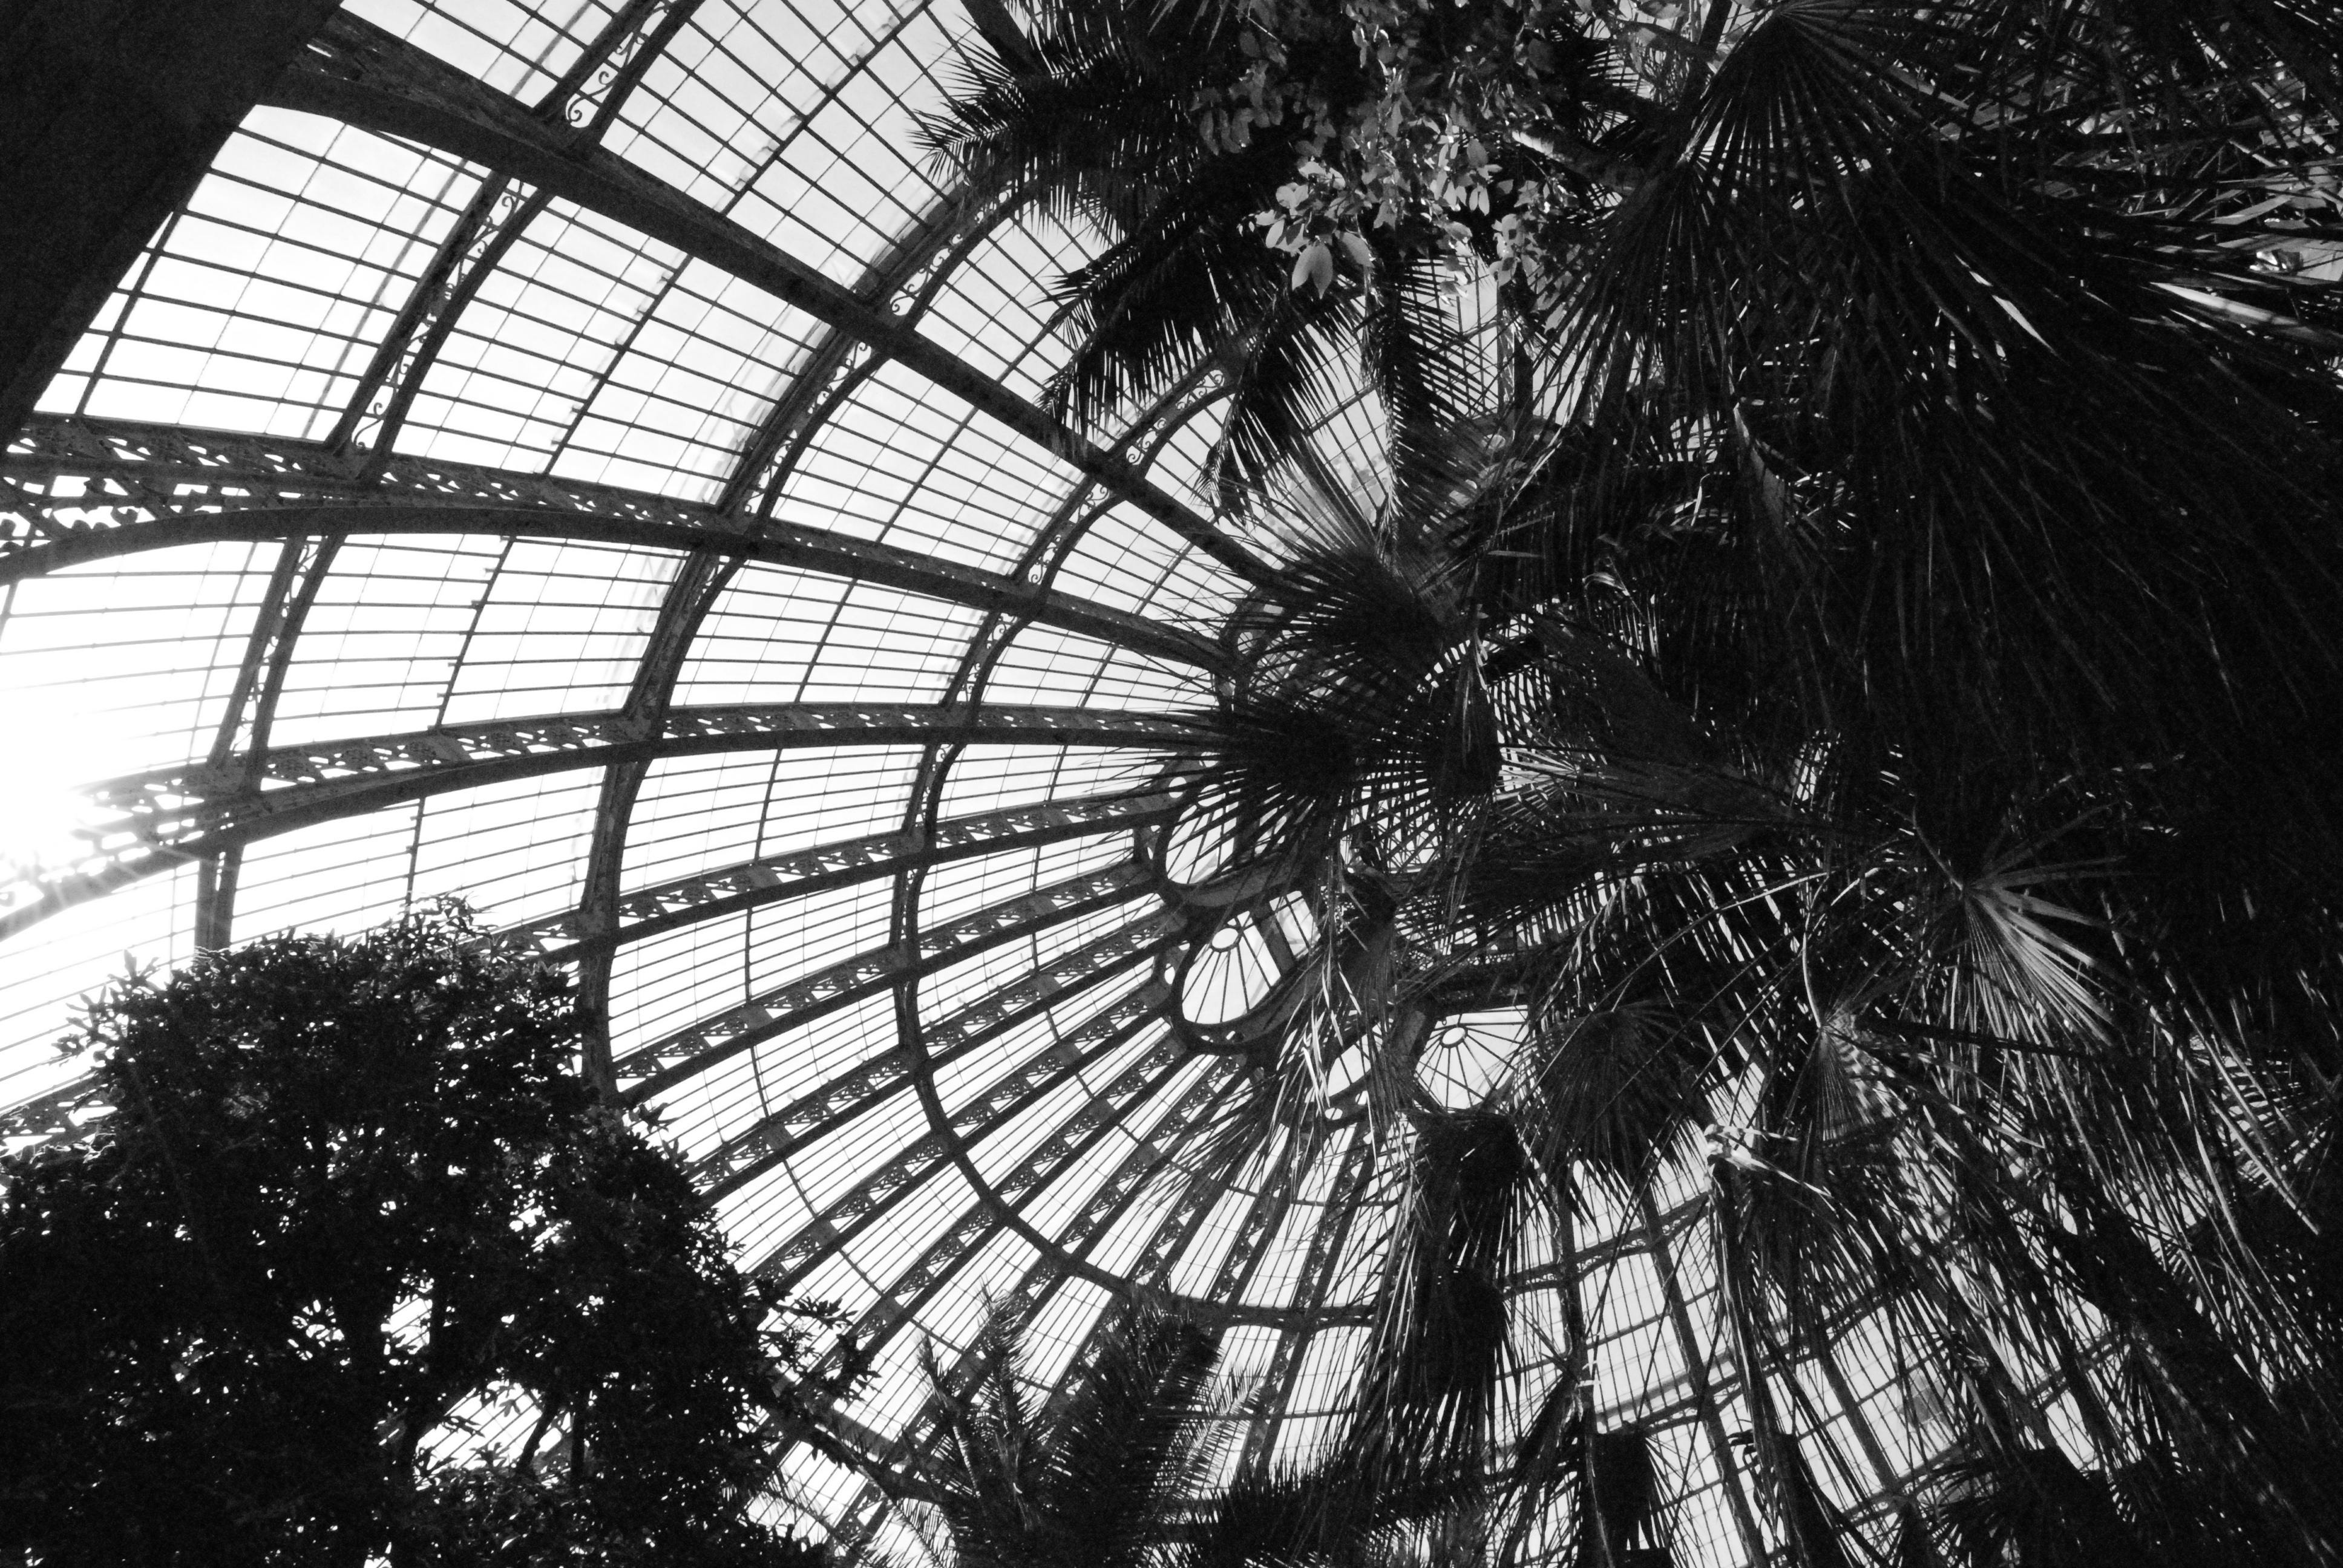
tree, black and white, plant, photography, ceiling, darkness, black, garden, monochrome, black white, plants, symmetry, vault, shape, monochrome photography